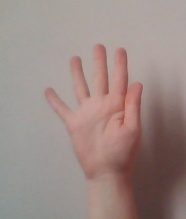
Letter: sheen